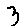
Label: 3